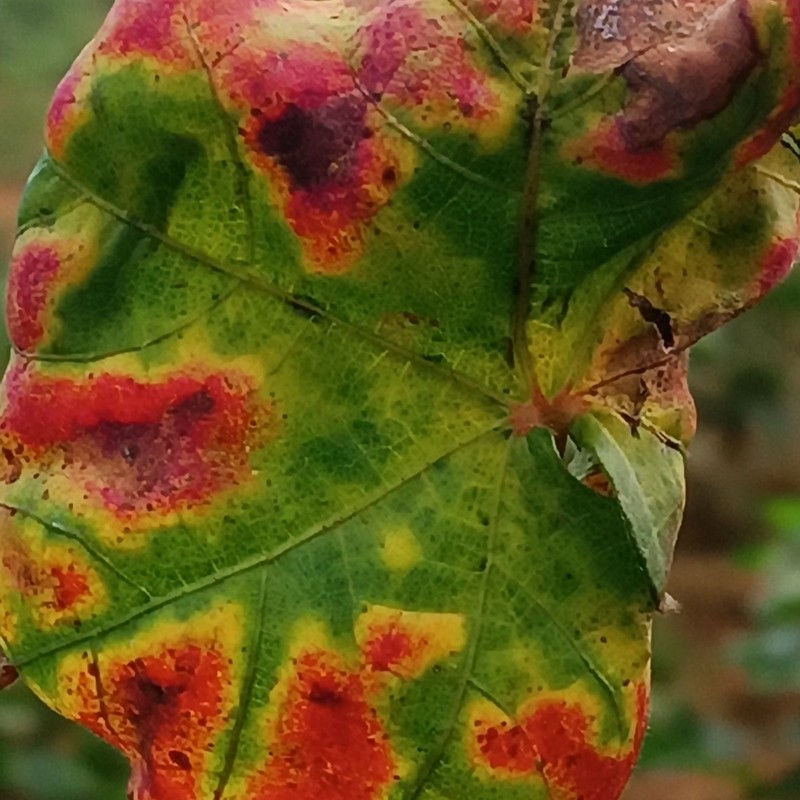
Label: Leaf Redding